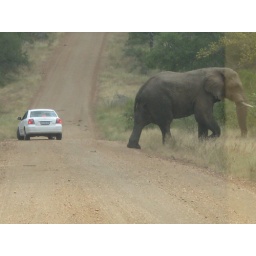
An elephant bull crosses the road. It towers over the little subcompact vehicle.